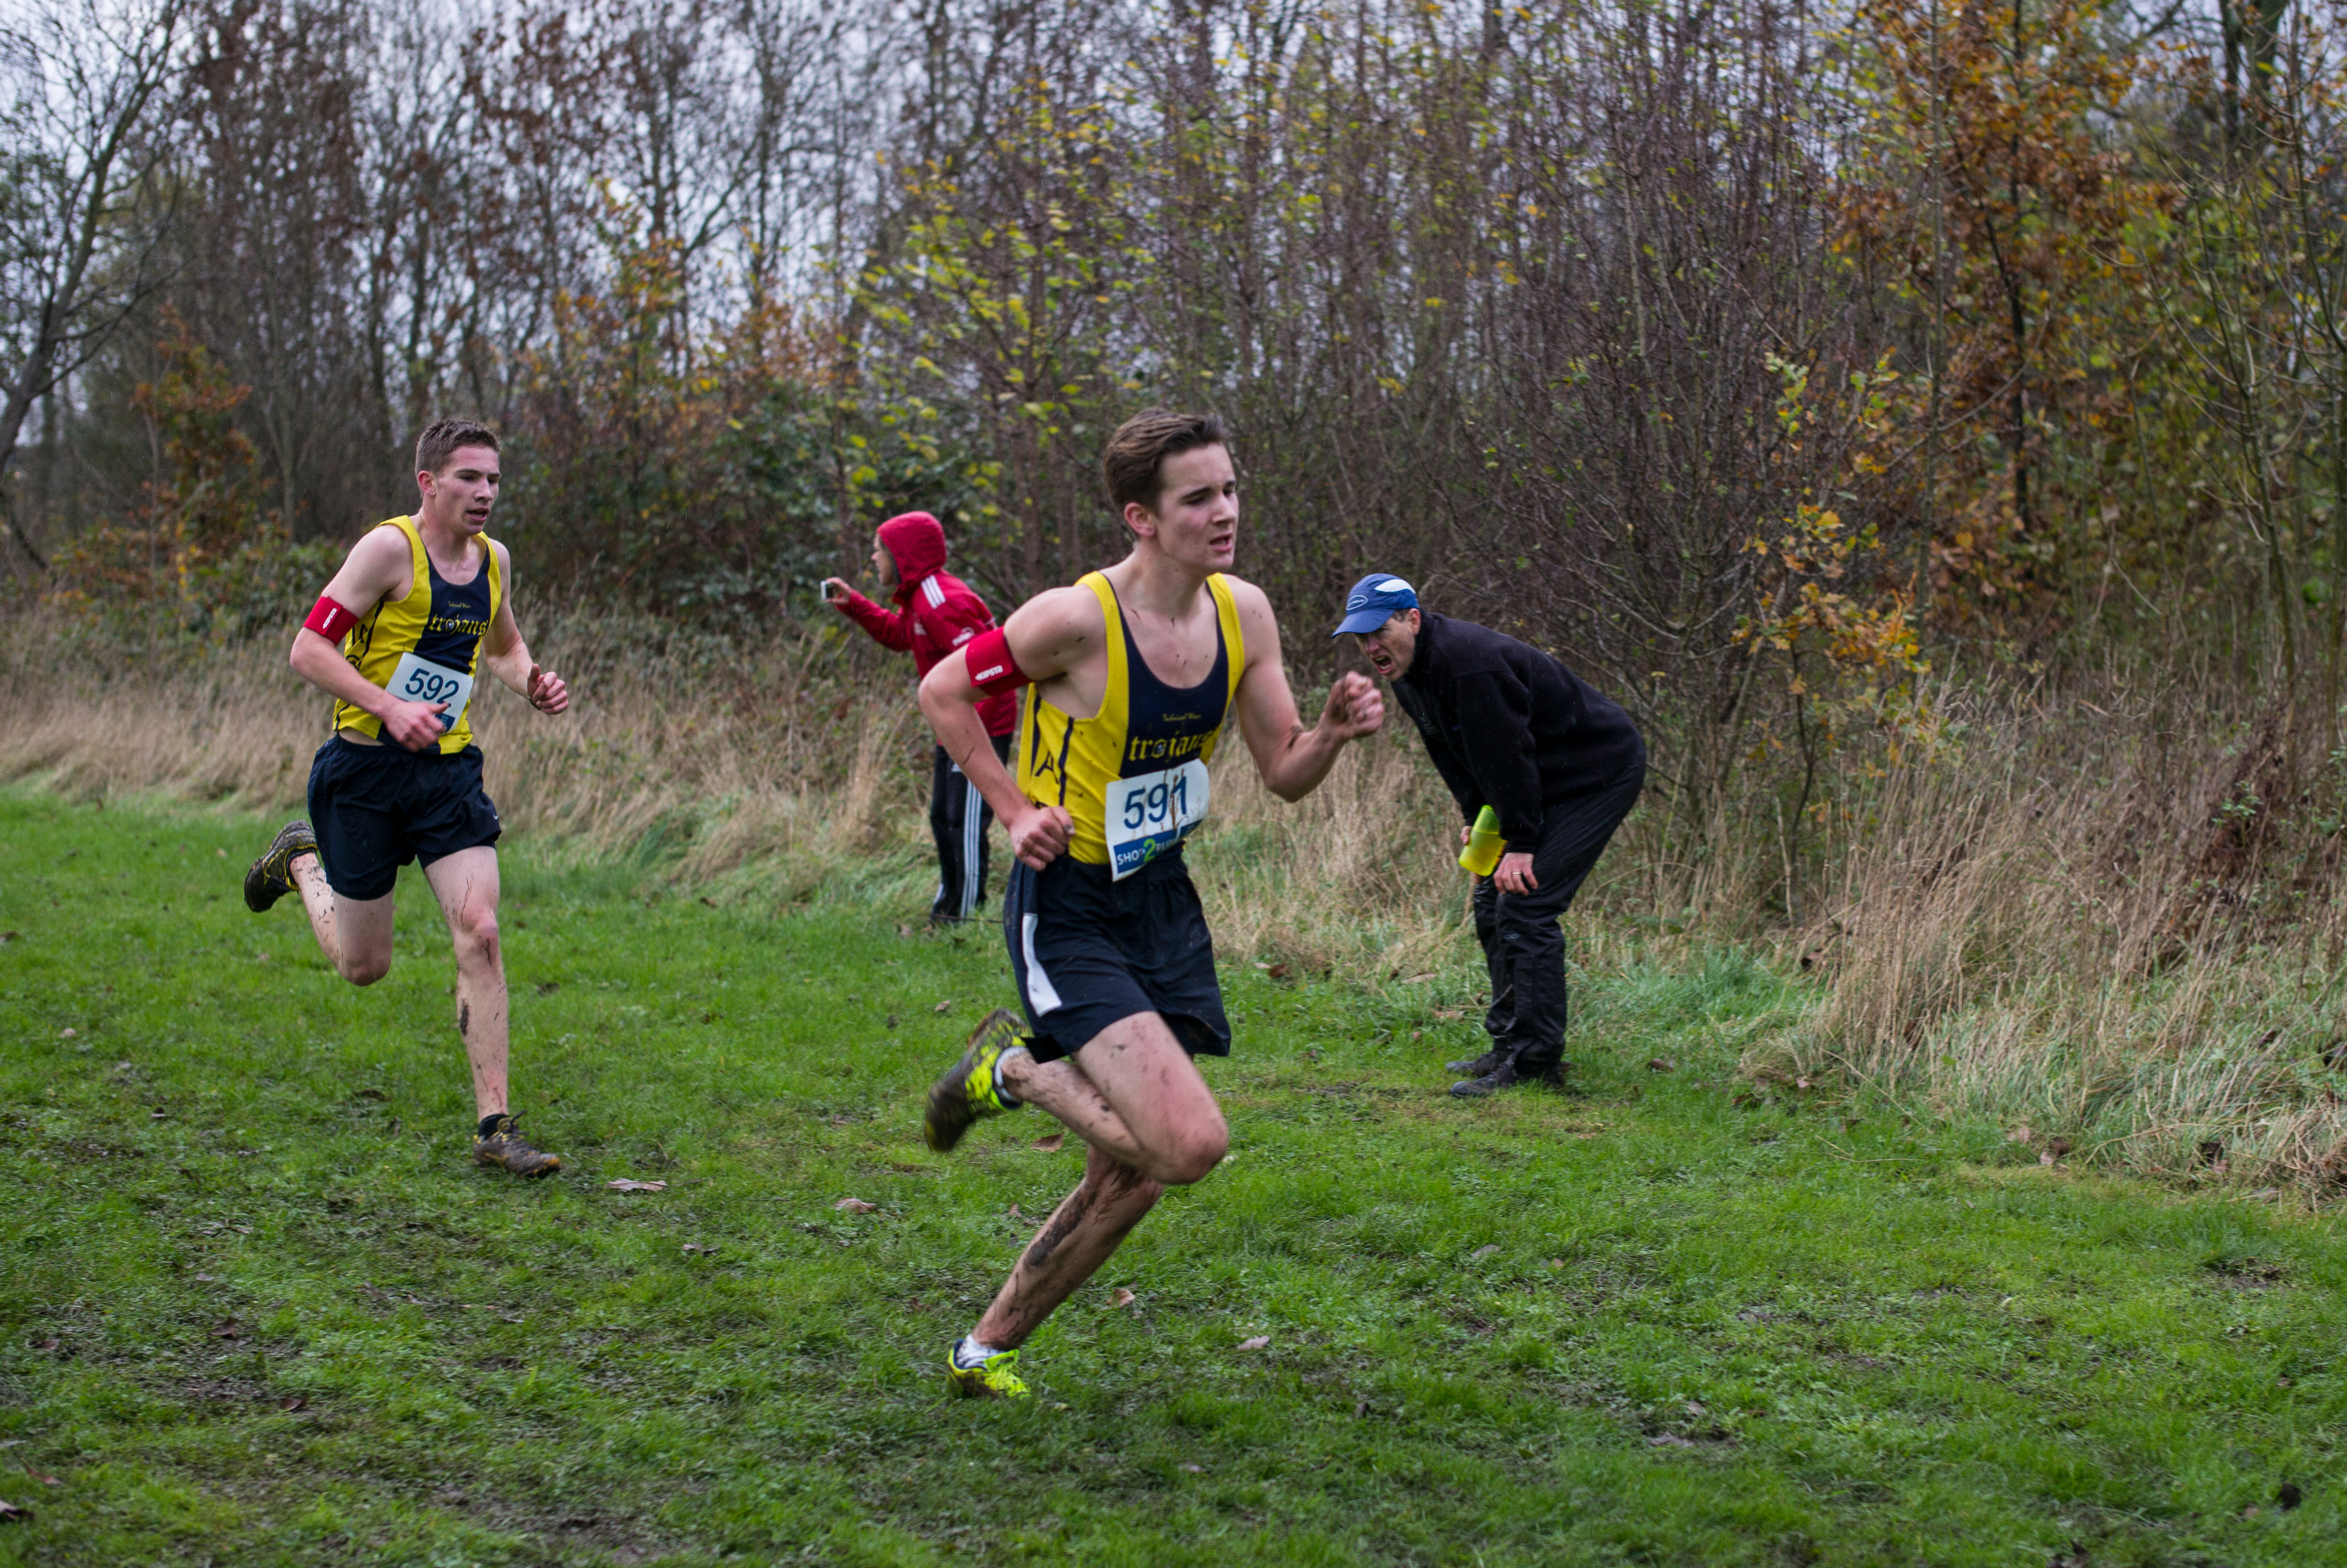
person, trail, running, recreation, race, sports, endurance, athletics, mountain biking, physical exercise, outdoor recreation, human action, individual sports, endurance sports, ultramarathon, duathlon, cross country running, cross country cycling